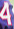
Number: 4